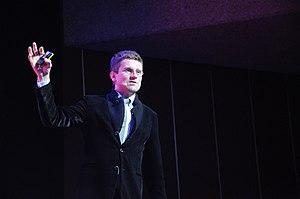
Carlo Ratti est un architecte-ingénieur italien qui travaille au Massachusetts Institute of Technology, où il dirige le MIT Senseable City Lab, l'un des principaux centres de recherche mondiaux sur la ville et les nouvelles technologies. Il est également fondateur de l'agence d'architecture Carlo Ratti Associati, créée en 2002 à Turin en Italie.